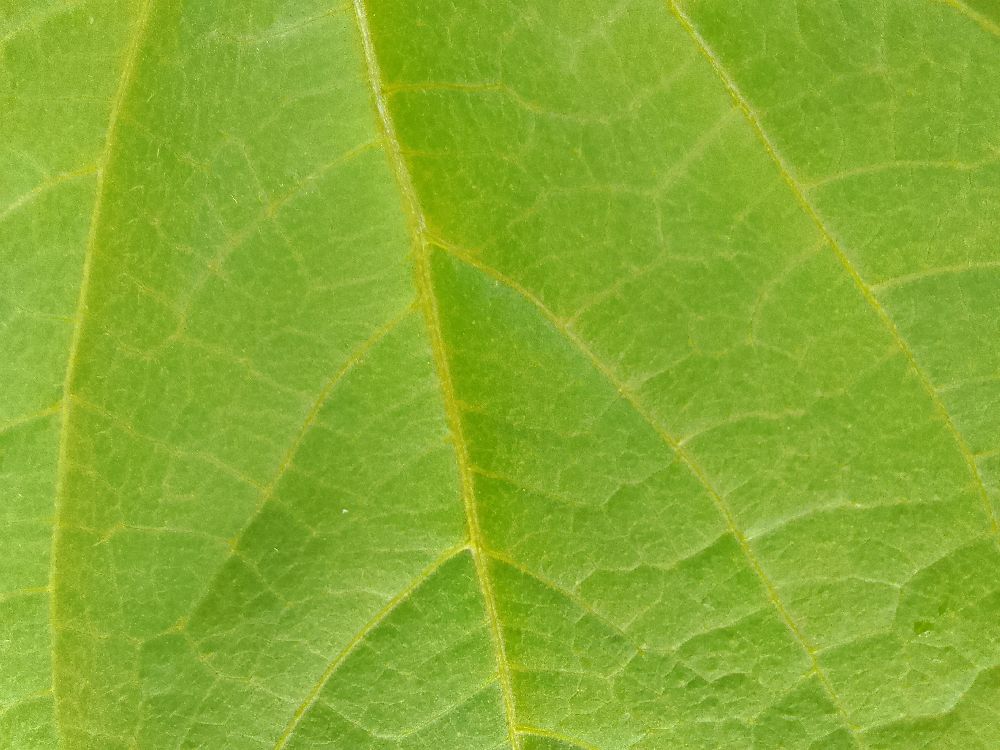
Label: healthy